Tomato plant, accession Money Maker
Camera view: tilt-top (135 deg); turntable rotation: 210 degrees
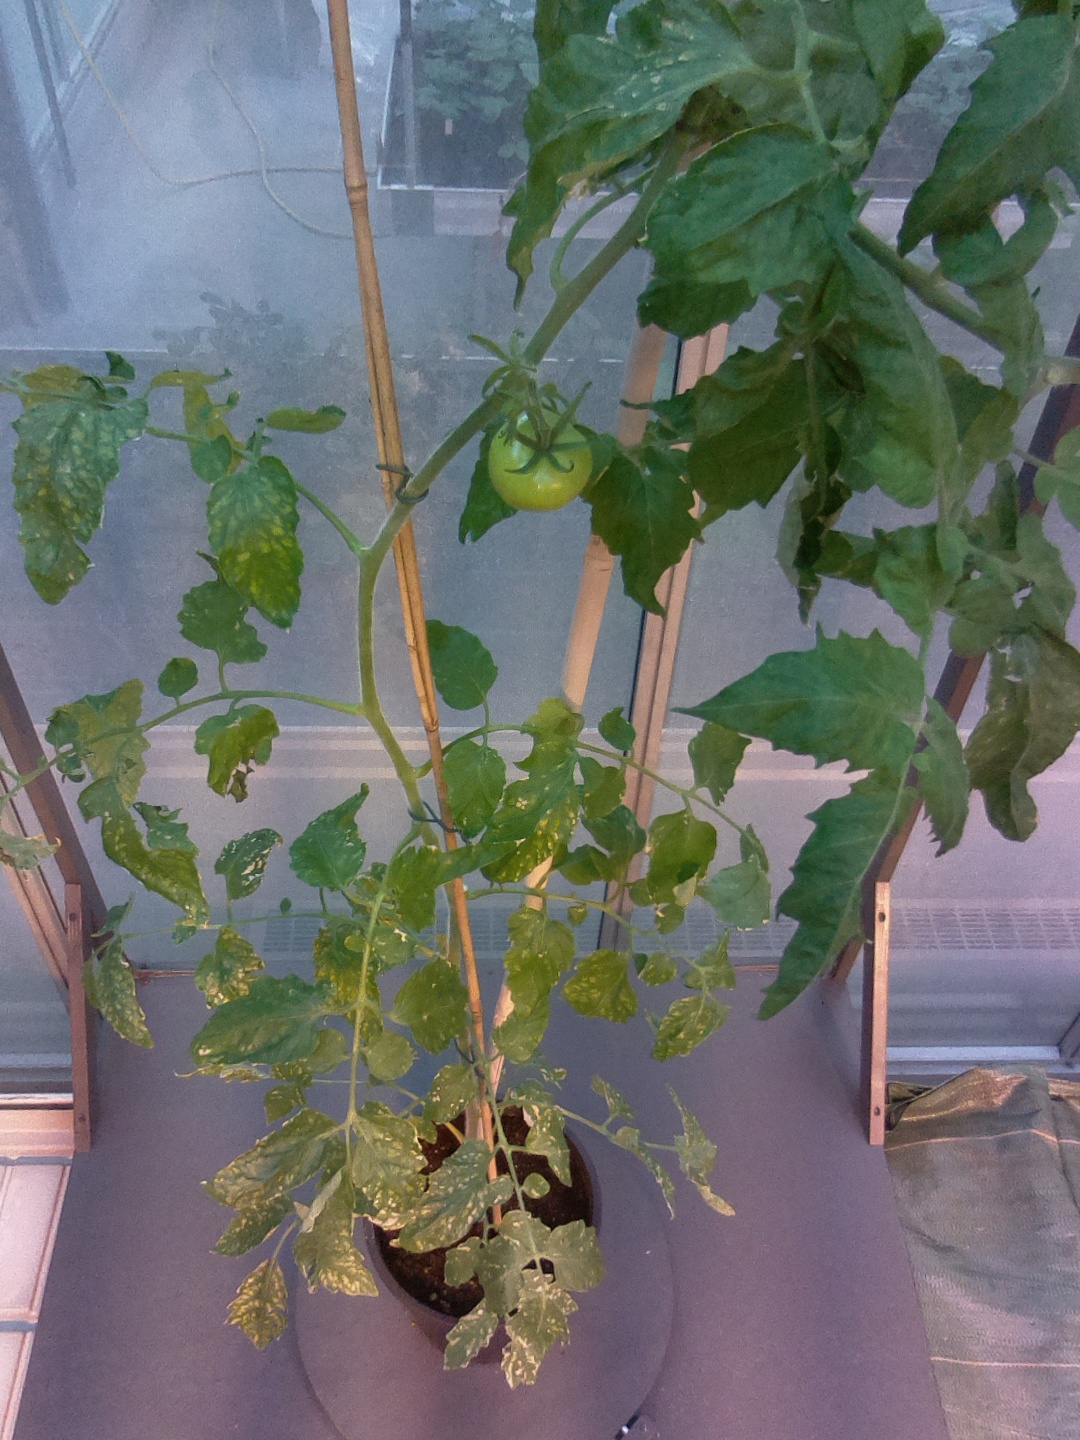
BBCH growth stage 73: 30%-40% of final fruit size